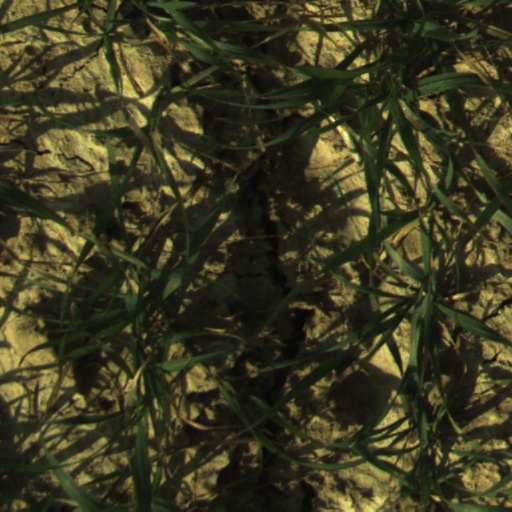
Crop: wheat